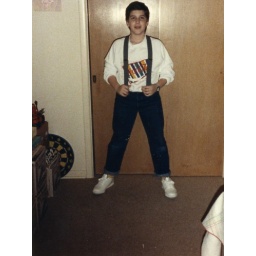
tight rolled jeans, yellow socks, white tennis shoes, coca cola sweatshirt, suspenders, swatch watch... *smacks self in head*